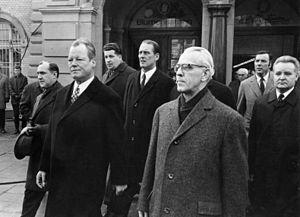
Le traité sur les bases des relations entre la République fédérale d'Allemagne et la République démocratique allemande, communément appelé traité fondamental, normalise les relations entre ces deux États sans toutefois aller jusqu'à une reconnaissance complète. Ce traité est signé le 21 décembre 1972 à Berlin-Est, dans le contexte général de la détente Est-Ouest et dans le cadre plus spécifique de la politique d'ouverture à l'Est, l'Ostpolitik, conduite par le chancelier Willy Brandt. Il entre en vigueur le 21 juin 1973.
Le terme Neue Ostpolitik [ˈnɔɪ̯ə ˈɔstpoliˈtɪk], ou sous sa forme raccourcie communément utilisée Ostpolitik, désigne la politique étrangère mise en œuvre par Willy Brandt en tant que chancelier social-démocrate de l'Allemagne de l'Ouest de 1969 à 1974. Cette politique consiste à normaliser les relations avec l'Union soviétique, l'Allemagne de l'Est et les autres pays d'Europe de l'Est afin de durablement assurer la paix et la sécurité en Europe. Elle s'inscrit dans un contexte plus général de détente entre l'Ouest et l'Est. Elle constitue une rupture nette avec la politique étrangère de la démocratie chrétienne, au pouvoir de 1949 à 1969, de refus de tout compromis avec Moscou et de toute relation avec la RDA.
La guerre froide est le nom donné à la période de fortes tensions géopolitiques durant la seconde moitié du XXᵉ siècle, entre d'une part les États-Unis et leurs alliés constitutifs du bloc de l'Ouest et d'autre part l'Union des républiques socialistes soviétiques et ses États satellites formant le bloc de l'Est. La guerre froide s'installe progressivement à partir de la fin de la Seconde Guerre mondiale dans les années 1945 à 1947 et dure jusqu'à la chute des régimes communistes en Europe en 1989, rapidement suivie de la dislocation de l'URSS en décembre 1991.